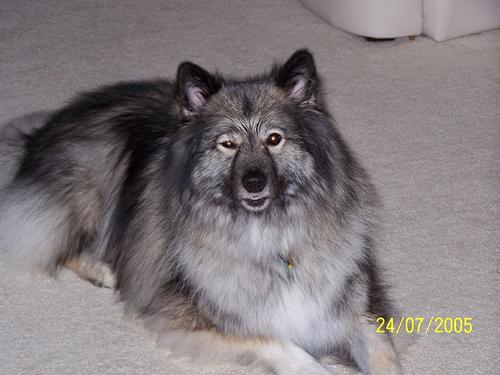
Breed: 223-n000092-keeshond